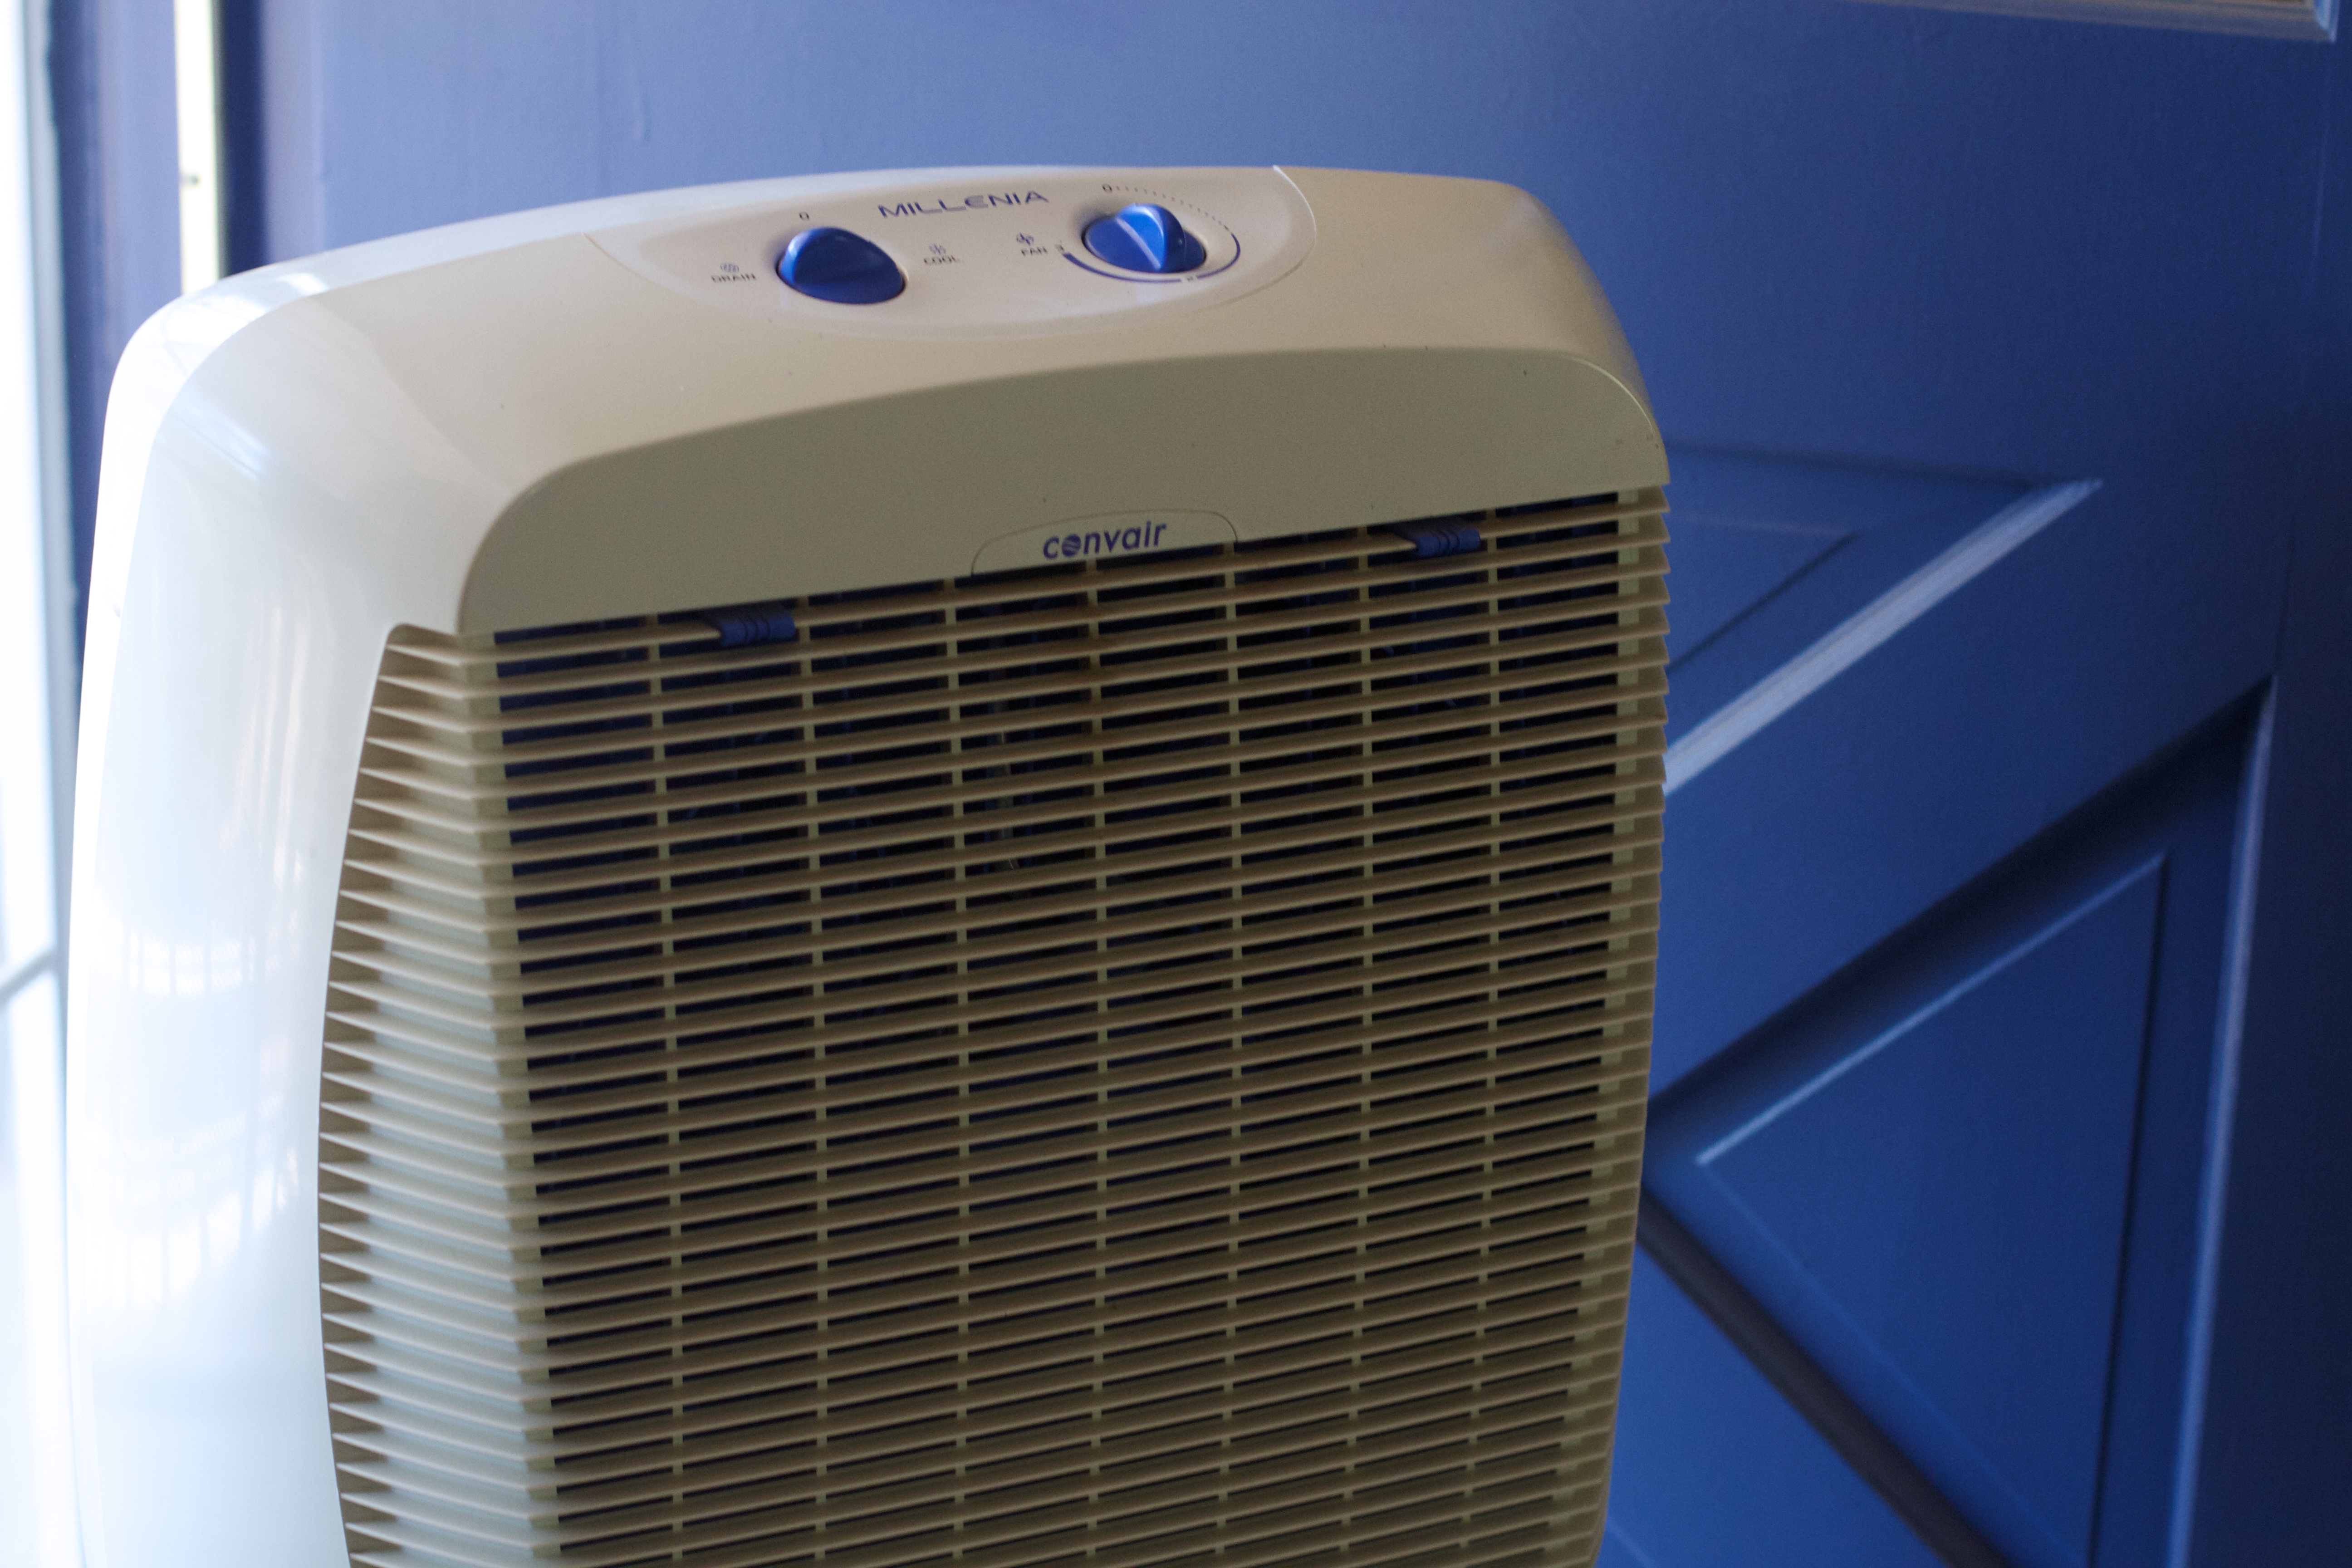
product